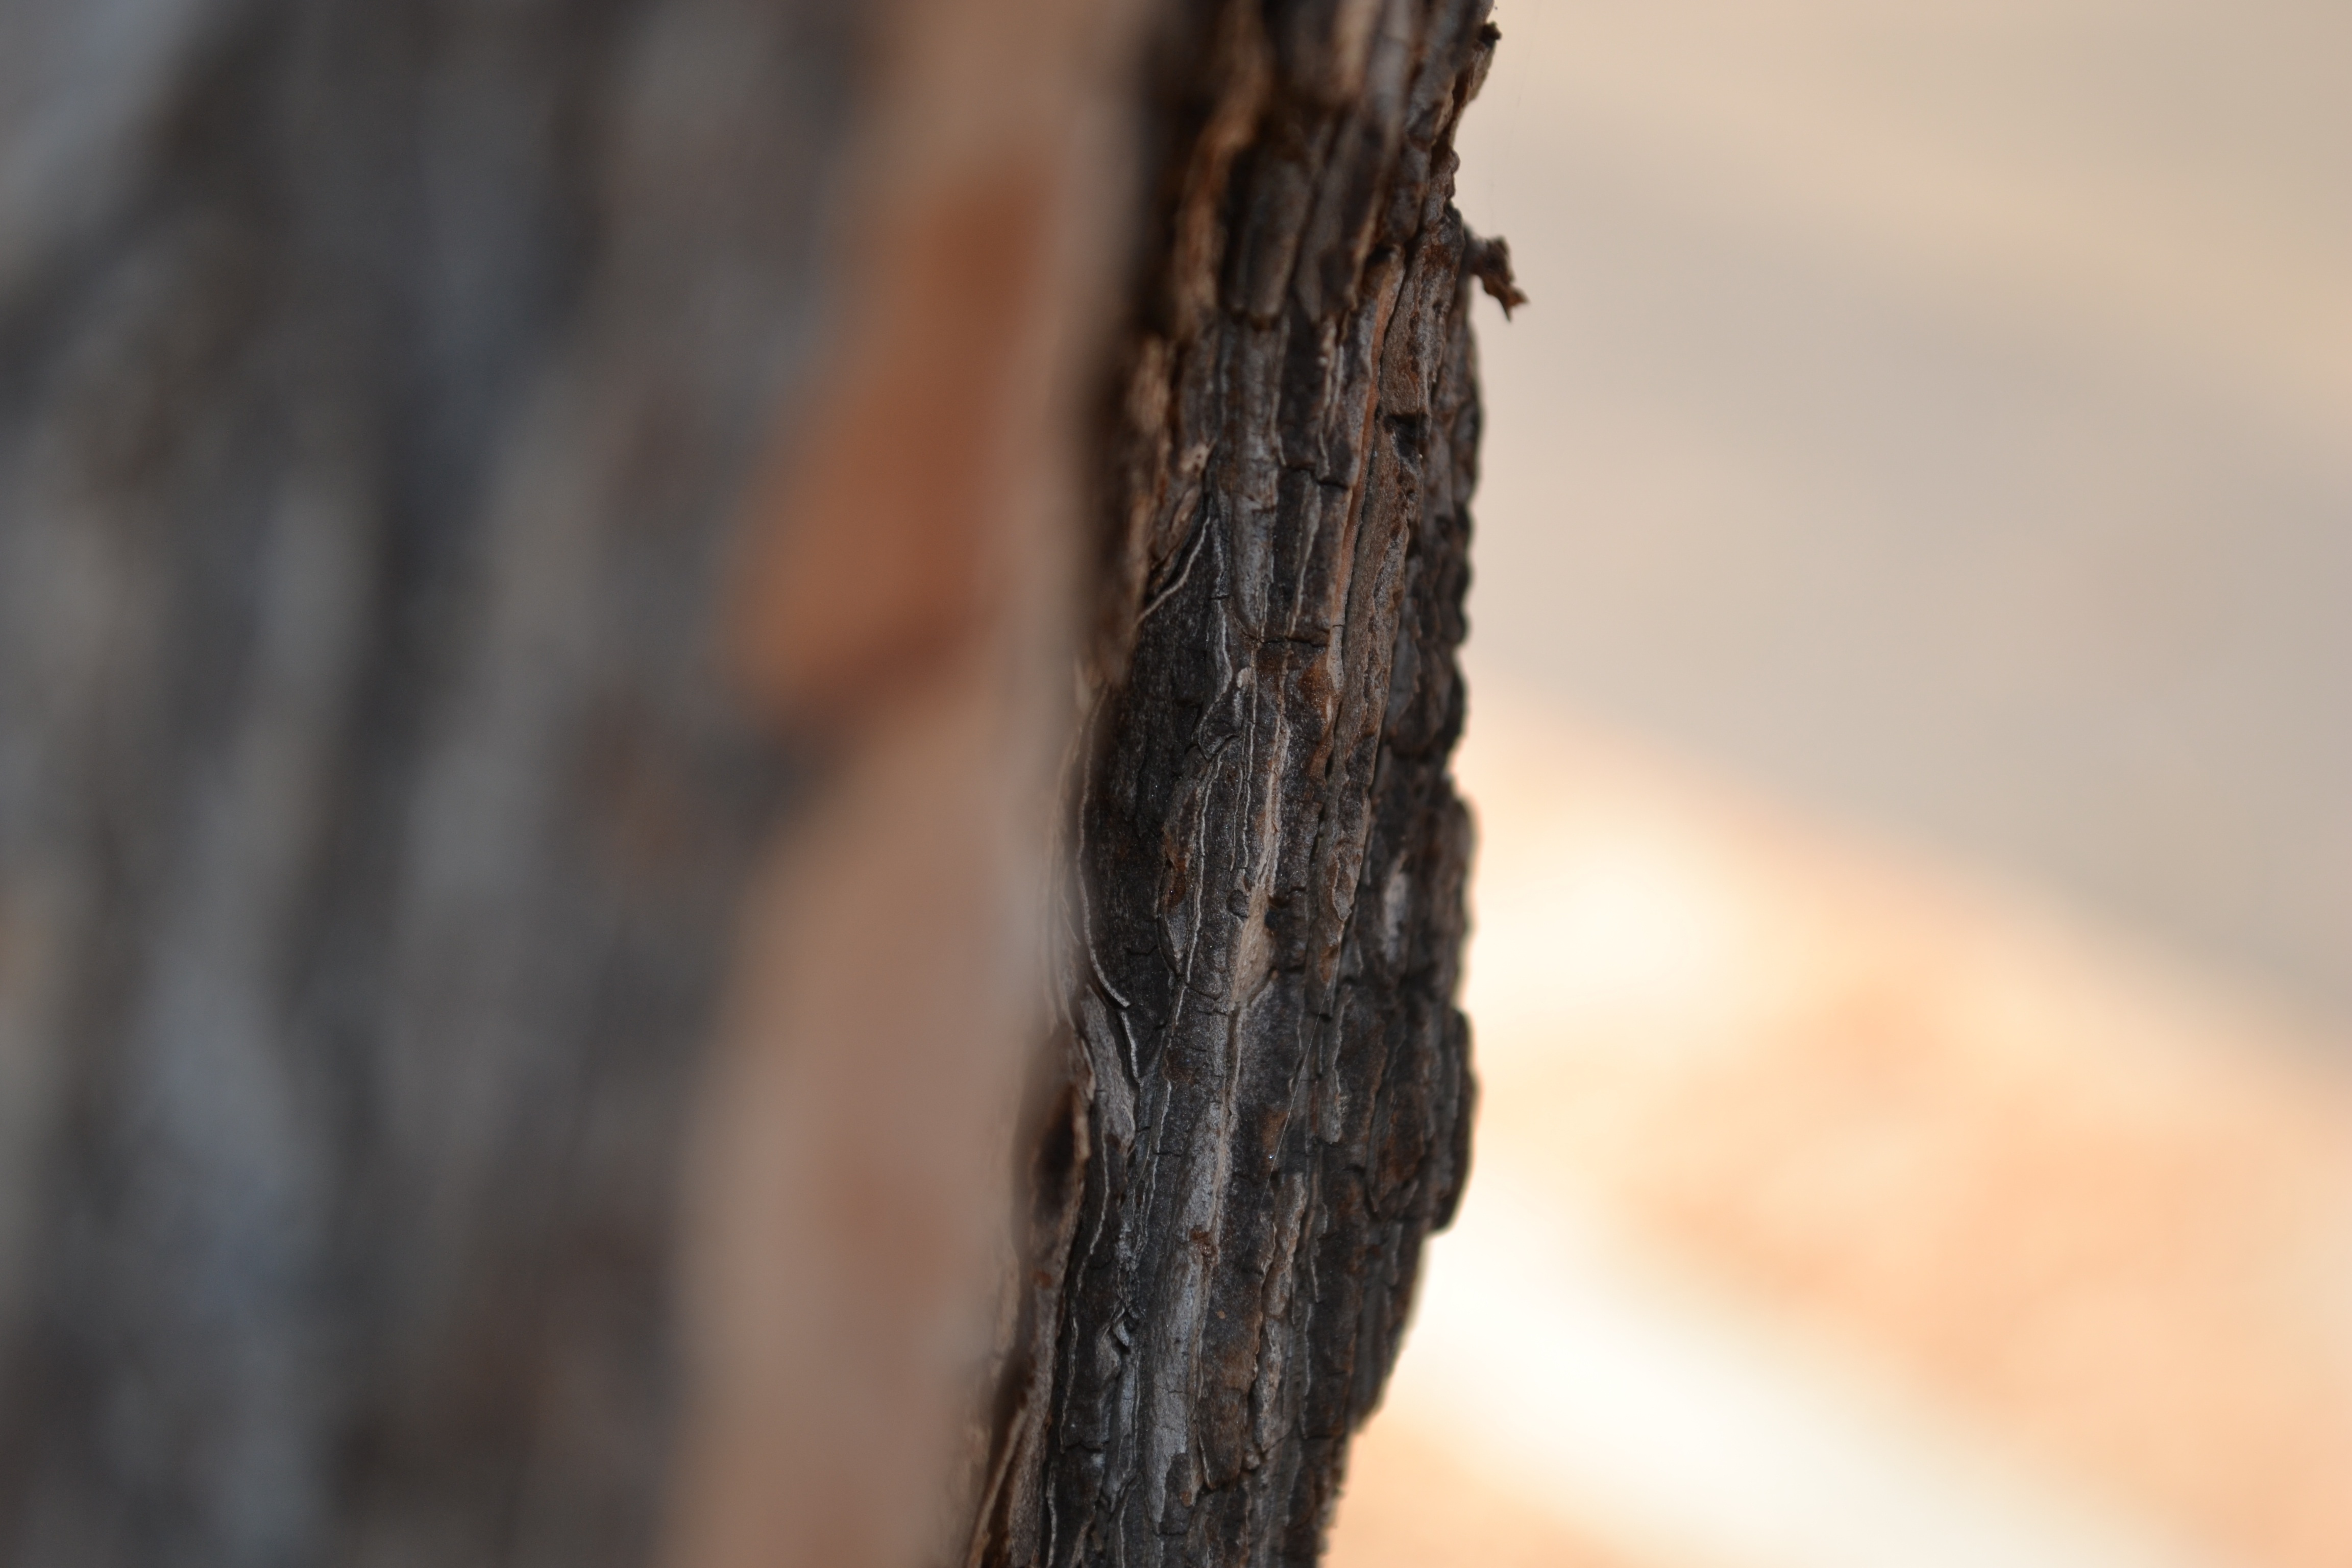
tree, nature, branch, fence, wood, sunlight, leaf, trunk, soil, twig, close up, macro photography, plant stem, outdoor structure